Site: brandenburg
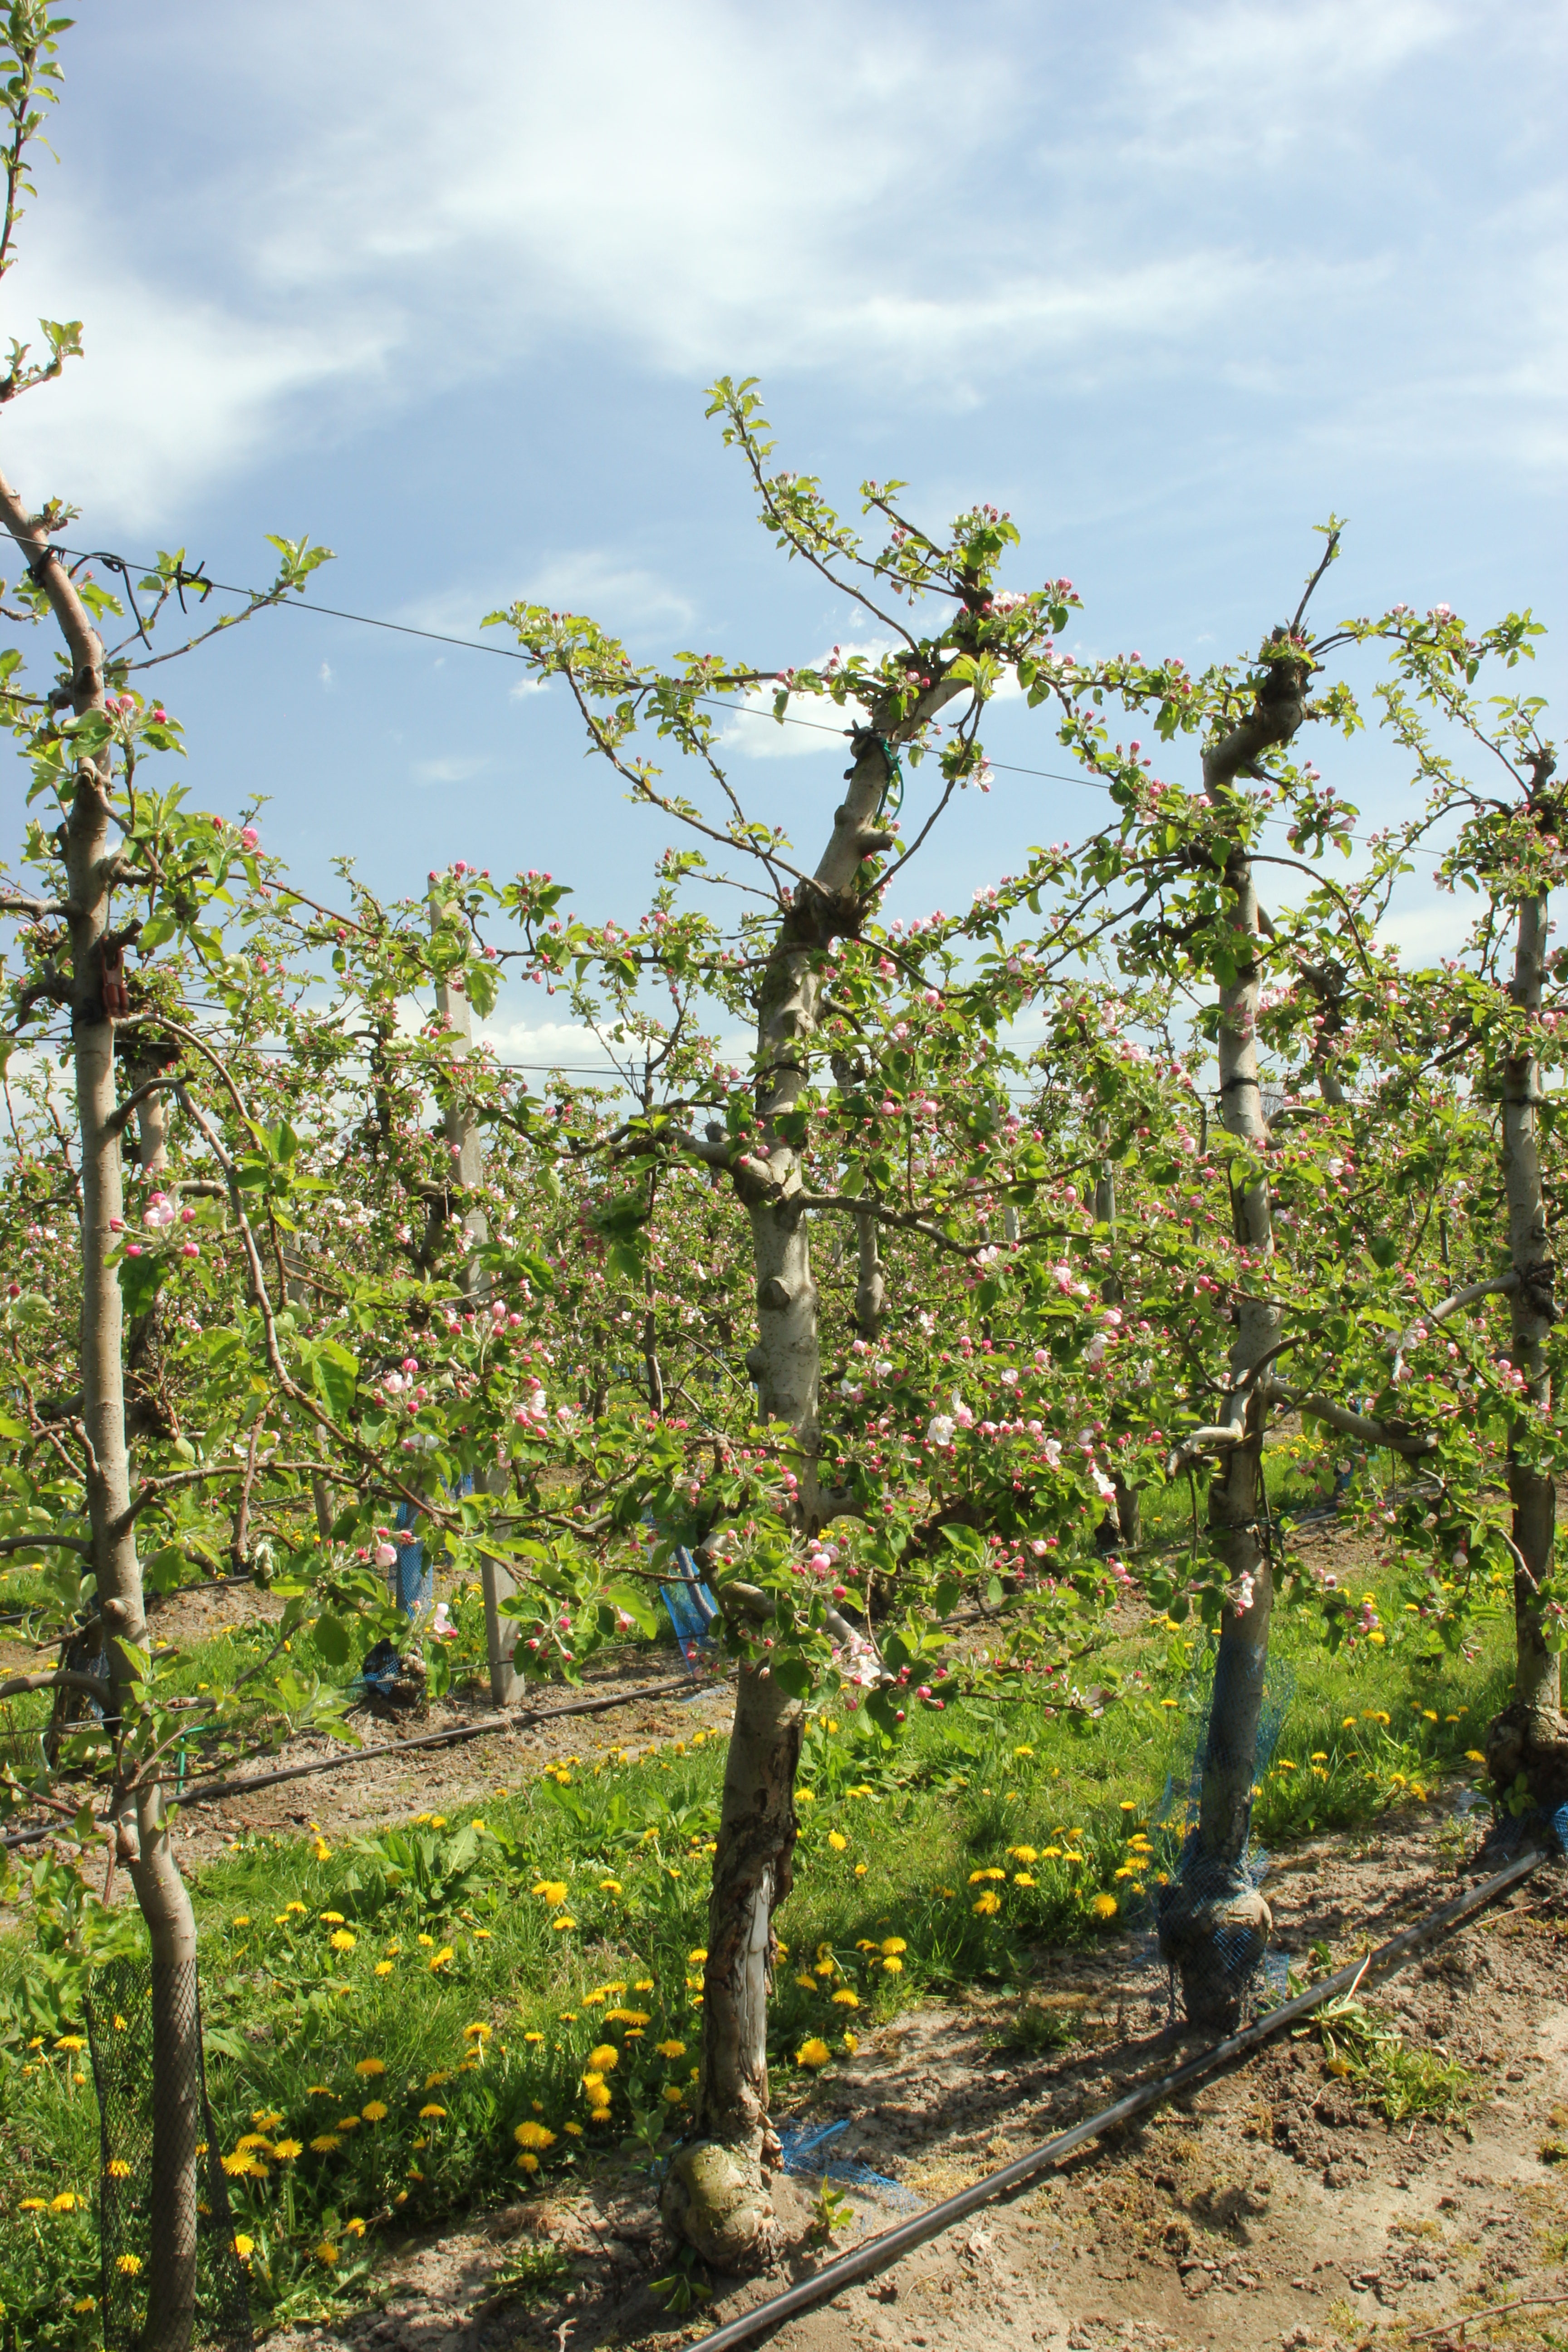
Growth stage (BBCH 57): Inflorescence emergence